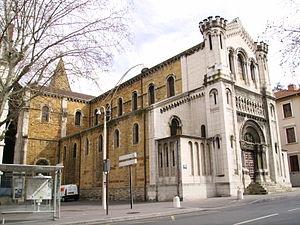
Eglise Saint Pierre de Vaise. Vue depuis l'ouest.
La ville de Lyon possède un riche patrimoine religieux : églises, monastères, couvents, congrégations religieuses et autres statues d'angle de rues. Cette liste classe les édifices religieux par arrondissement et les bâtiments par type.
L'église Saint-Pierre-aux-Liens de Vaise est un édifice affecté au culte catholique situé dans le 9ᵉ arrondissement de Lyon. Il fait partie de la paroisse Saint-Gabriel.
Tony Desjardins, né le 29 juillet 1814 à Lyon et mort le 11 juin 1882 au château d'Hostel, sur la commune de Belmont-Luthézieu, est un architecte français. Il fut l’architecte en chef de la ville de Lyon à partir de 1854. Il fut également architecte diocésain du 16 décembre 1848 jusqu'à à sa mort.